Texas State Highway 360

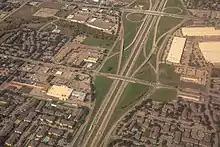
Highway 360 near the intersection of Highway Spur 303

From there, the freeway proceeds north through Arlington near its boundary with Grand Prairie, where it interchanges with I-20 and then meets I-30. However, SH 360 and I-30 are not directly connected. As a legacy of the original toll road design of I-30 (formerly the Dallas-Fort Worth Turnpike), the highways connect only indirectly using long access roads that cross surface streets at lighted intersections.